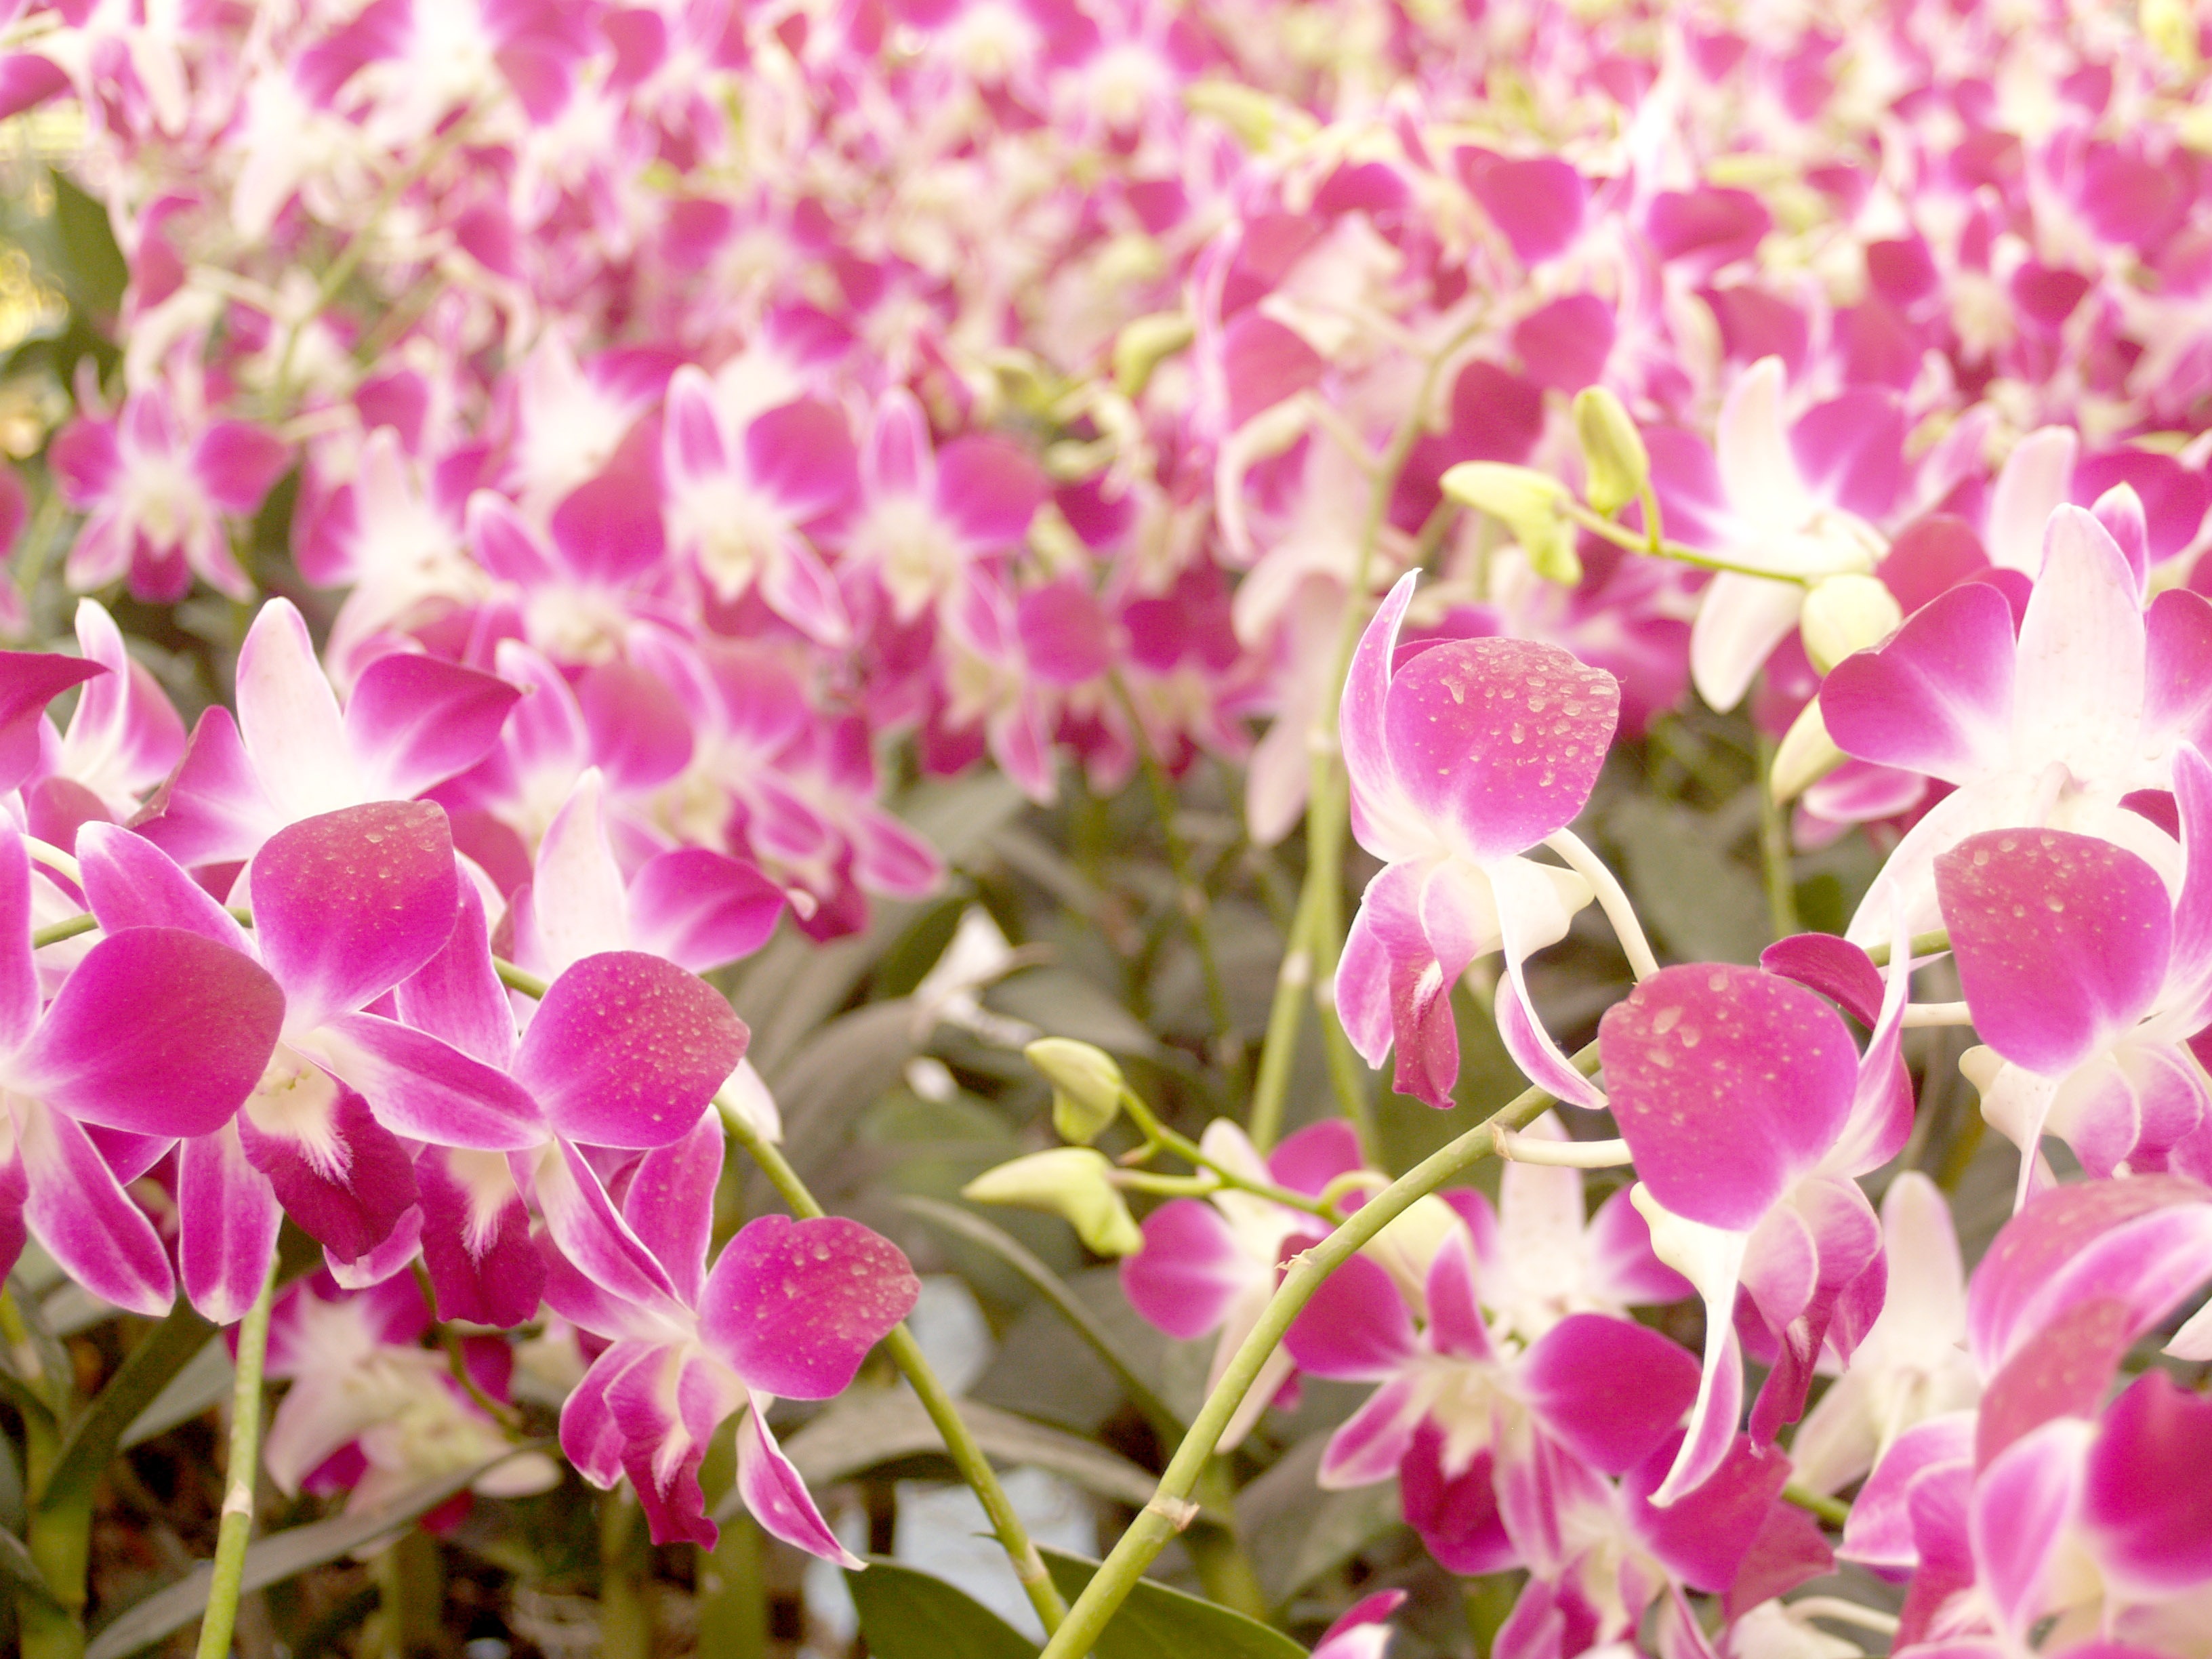
nature, branch, blossom, growth, plant, flower, purple, petal, bloom, summer, floral, daisy, foliage, bouquet, decoration, spring, tropical, lush, color, natural, clean, botany, pink, flora, botanical, orchid, luxury, ornate, decorative, shrub, violet, blowing, bright, head, beautiful, conservation, event, exotic, bud, oriental, elegance, individual, carpel, flowering plant, phalanxes, cattleya, annual plant, dendrobium, land plant, moth orchid